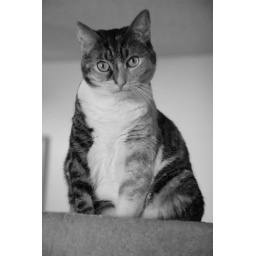
Arwen in black and white